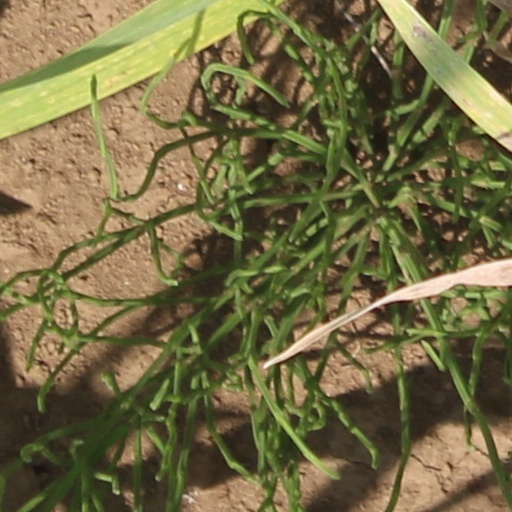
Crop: wheat